Cathay Pacific

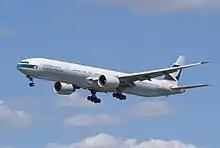
A Cathay Pacific Boeing 777-300ER arrives at London Heathrow Airport.

Following the acquisition by Cathay Pacific, Dragonair's proposed expansion plans underwent a comprehensive route compatibility analysis with the Cathay network to reduce duplication. Dragonair services to Bangkok and Tokyo were terminated, and new services launched to Sendai, Phuket, Manila, and Kathmandu. With the merging of similar departments at the two previously separate airlines, some Dragonair staff have had their employment contracts transferred to Cathay Pacific, except Dragonair Pilots and Cabin Crew and others made redundant due to the efficiencies gained in the merger. This resulted in an approximately 37 percent decrease in the amount of staff contractually employed by Dragonair.